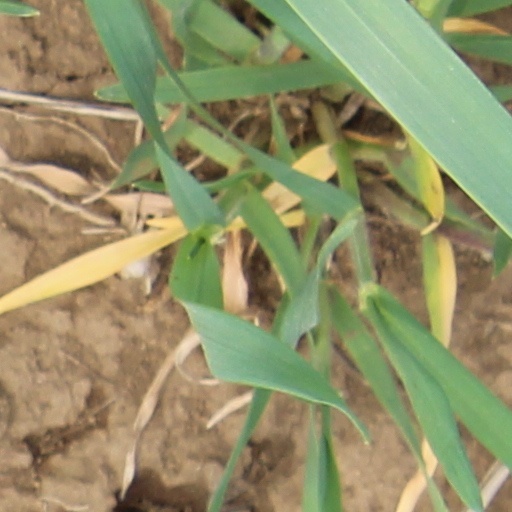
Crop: wheat